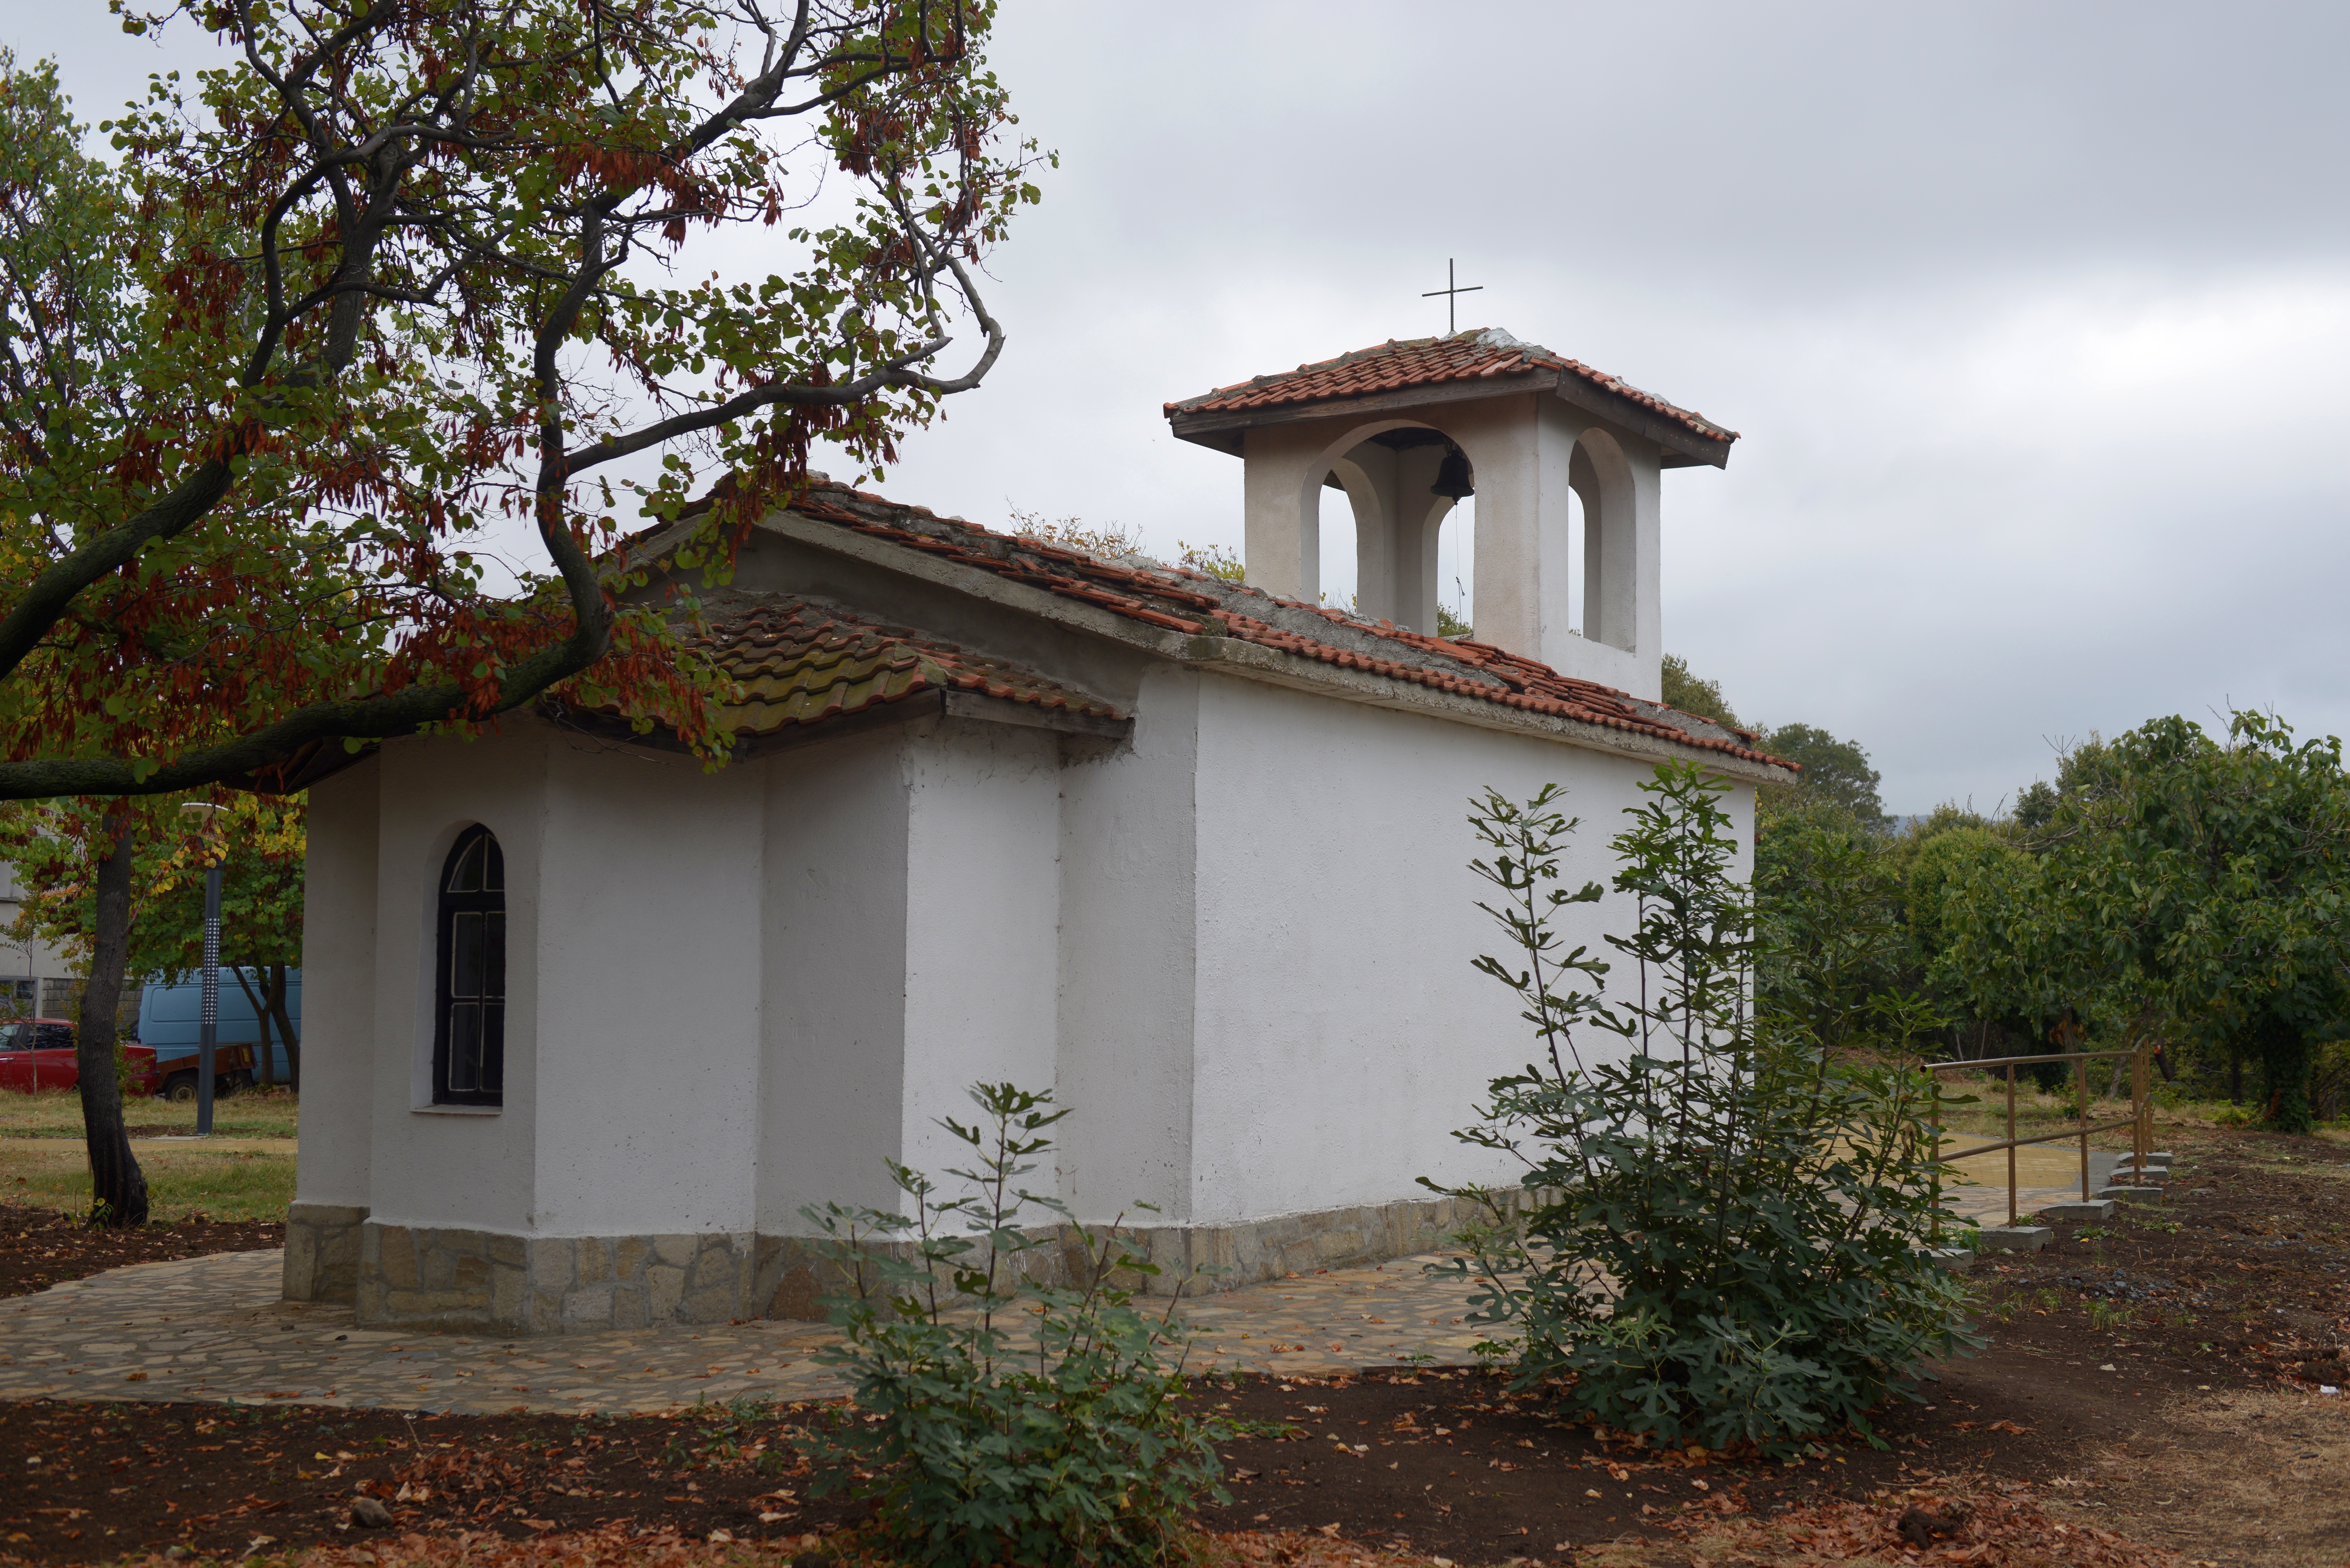
villa, house, building, home, village, europe, property, church, chapel, nikon, place of worship, temple, monastery, shrine, 28, orthodox, stgeorge, nikkor, estate, d800, nikond800, bulgaria, nikkor357028, tsarevo, hacienda, rural area